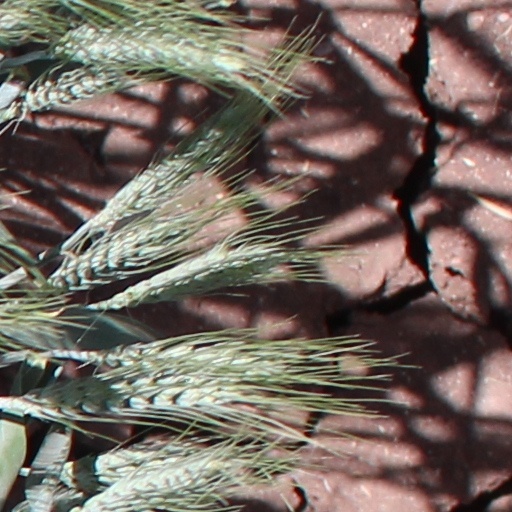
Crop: wheat